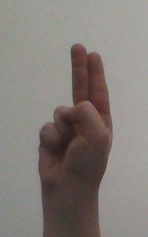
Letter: taa